The Great Derangement (Taibbi book)

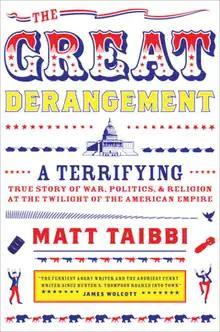
First edition cover

The Great Derangement: A Terrifying True Story of War, Politics, and Religion at the Twilight of the American Empire is a 2008 non-fiction book by Matt Taibbi, published by Spiegel & Grau on May 6, 2008.